Makomanai Station

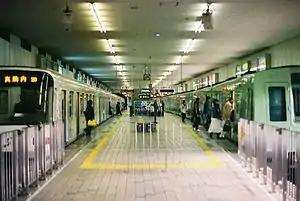
Station platform before the installation of automatic platform gates

Makomanai Station (真駒内駅) is a rapid transit station in Minami-ku, Sapporo, Hokkaido, Japan. The station number is N16. It is the south terminus of the Namboku Line.